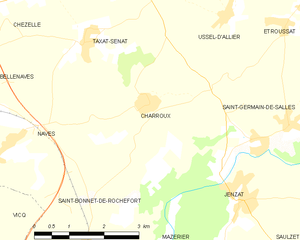
Carte des communes françaises: Charroux